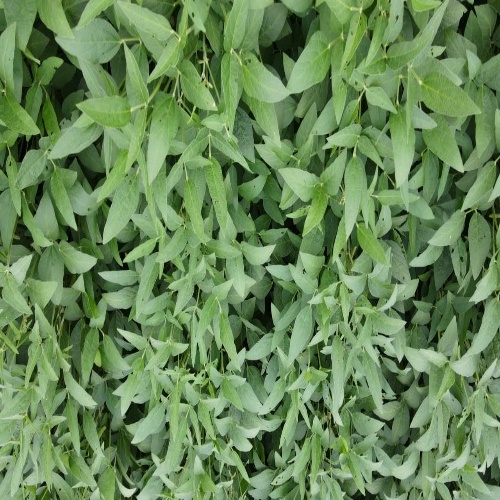
Label: Diabrotica_speciosa